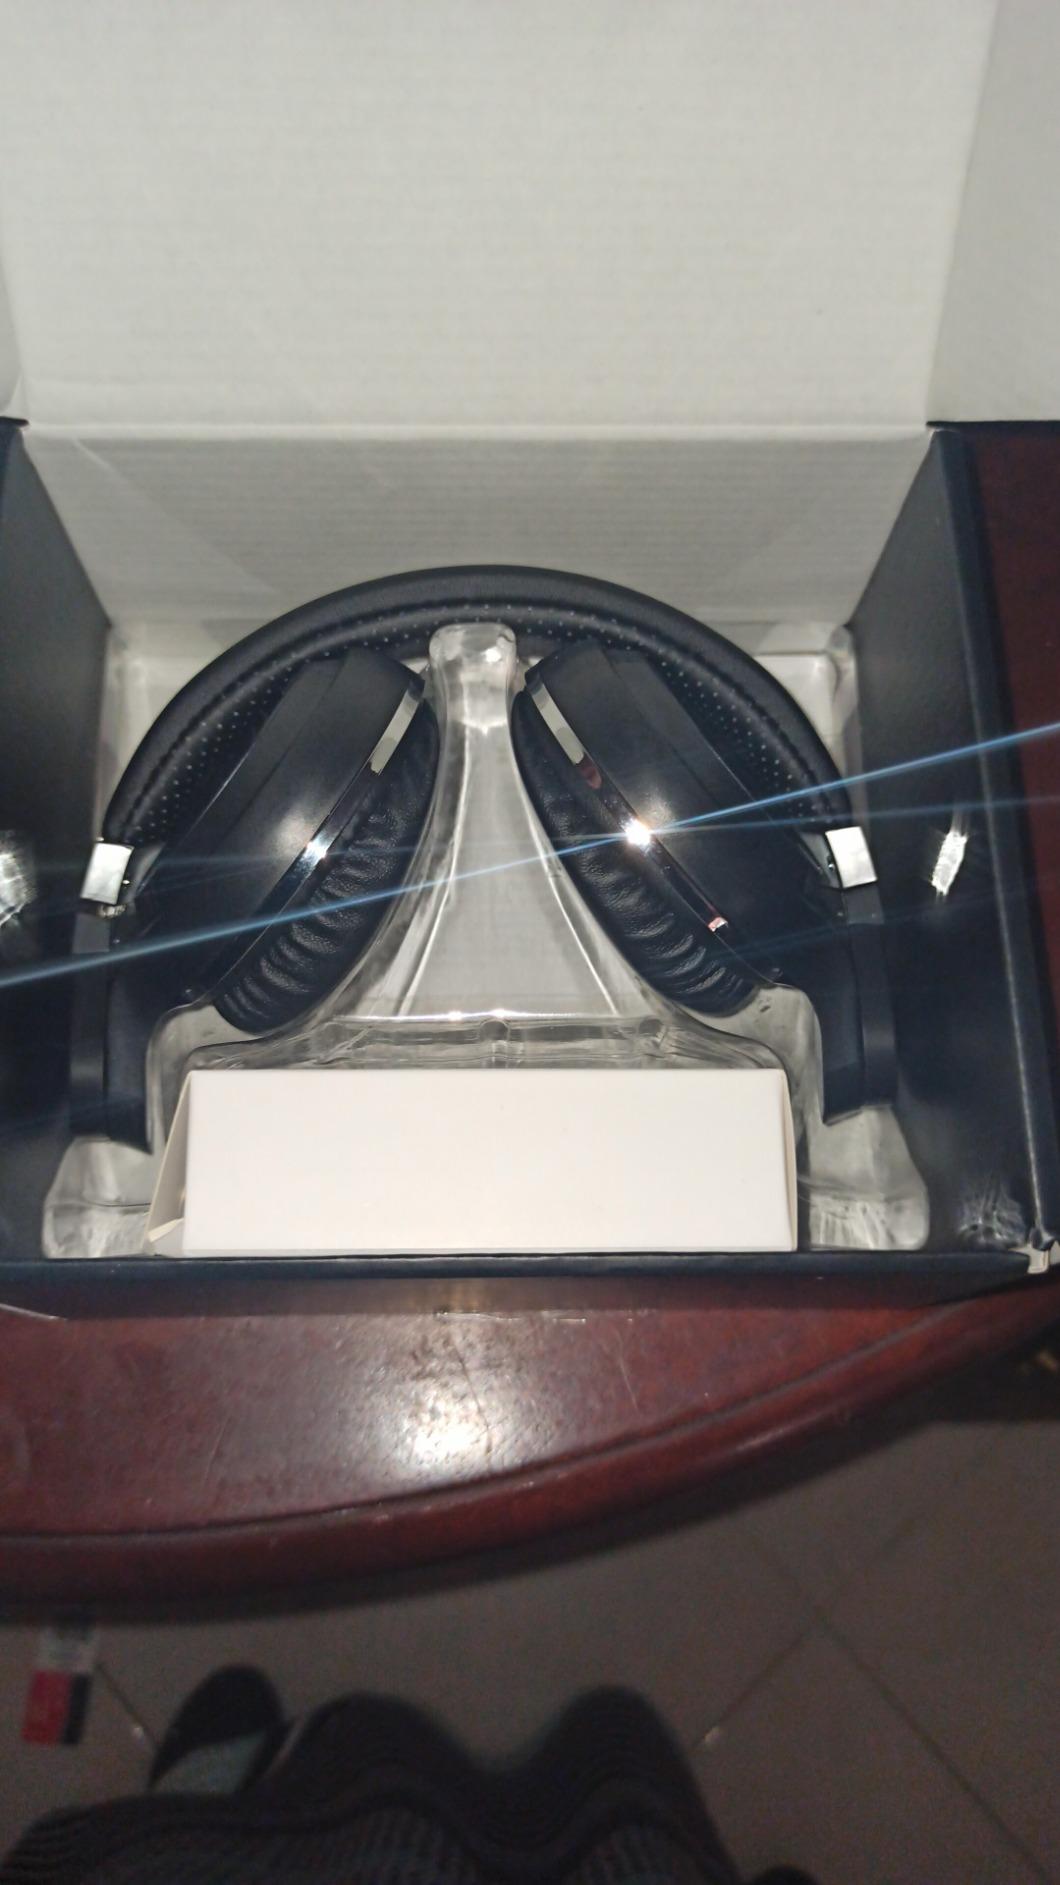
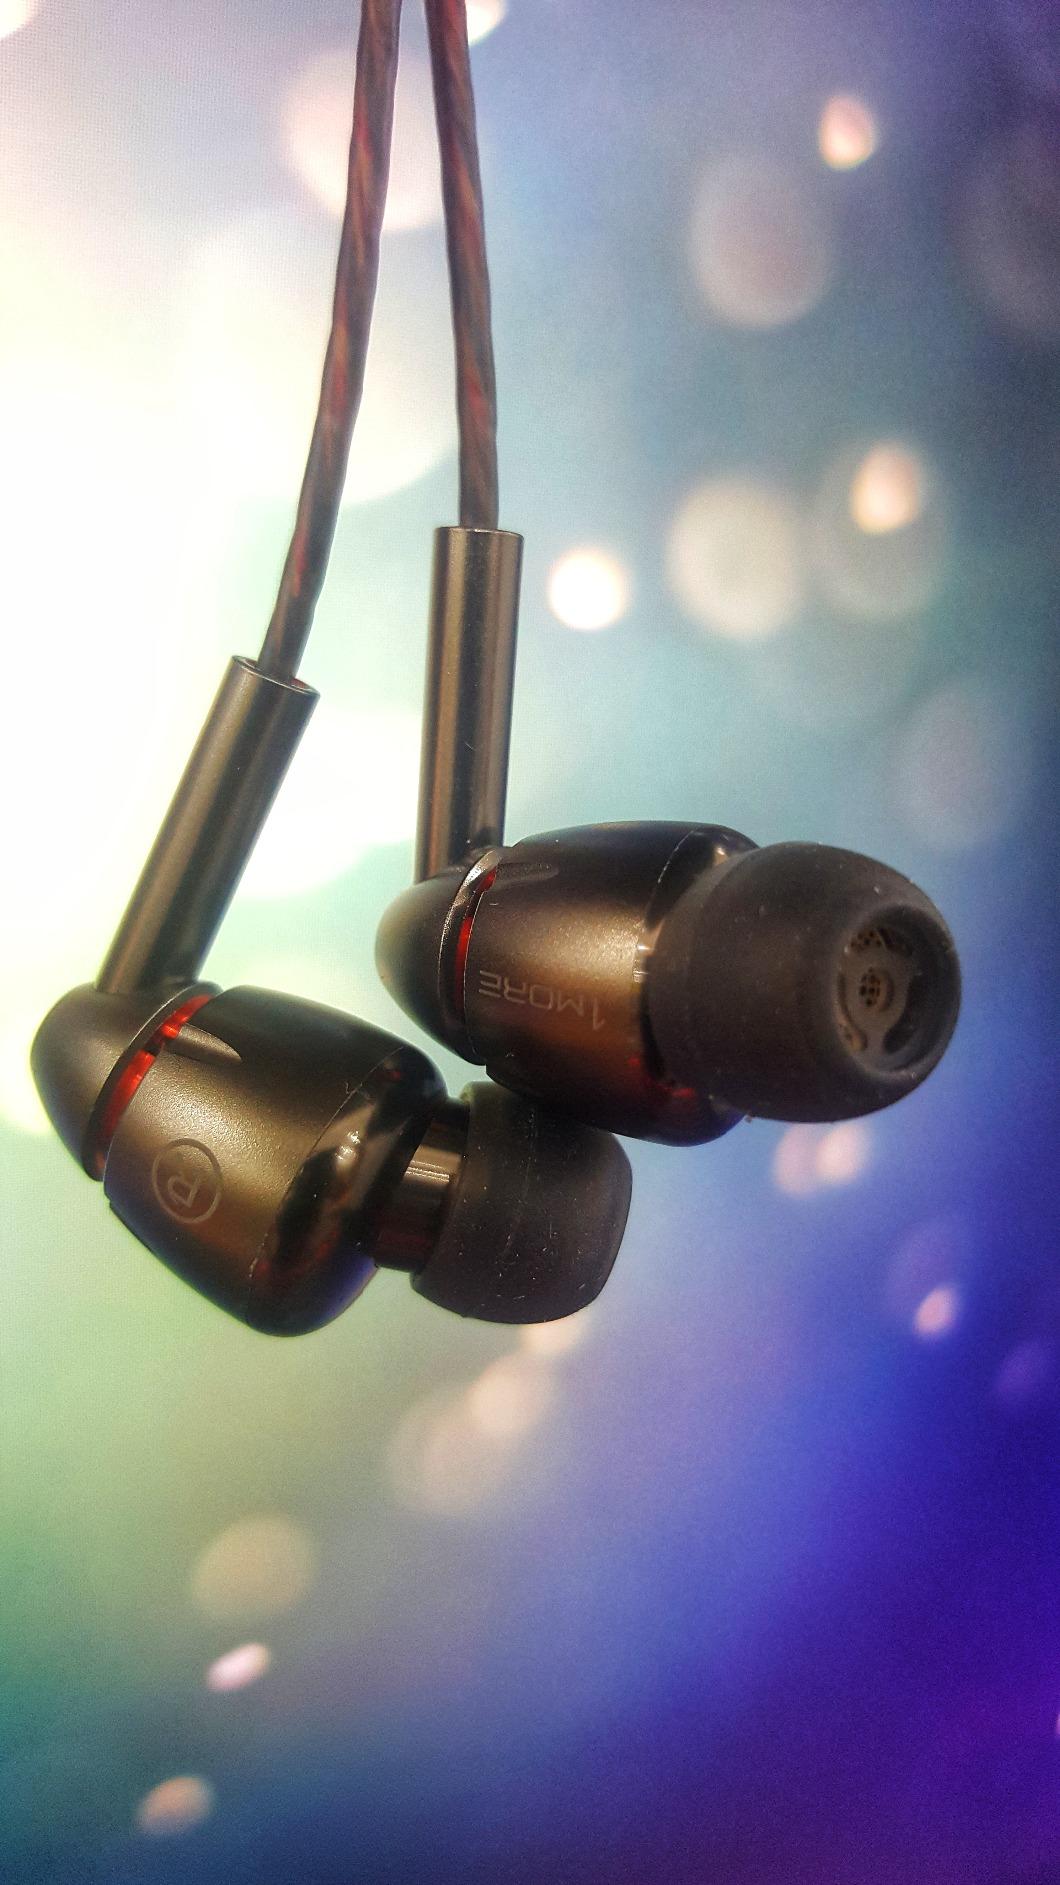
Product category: headphones
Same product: no